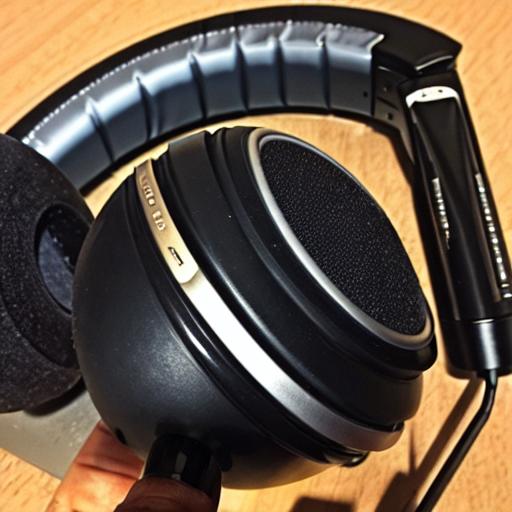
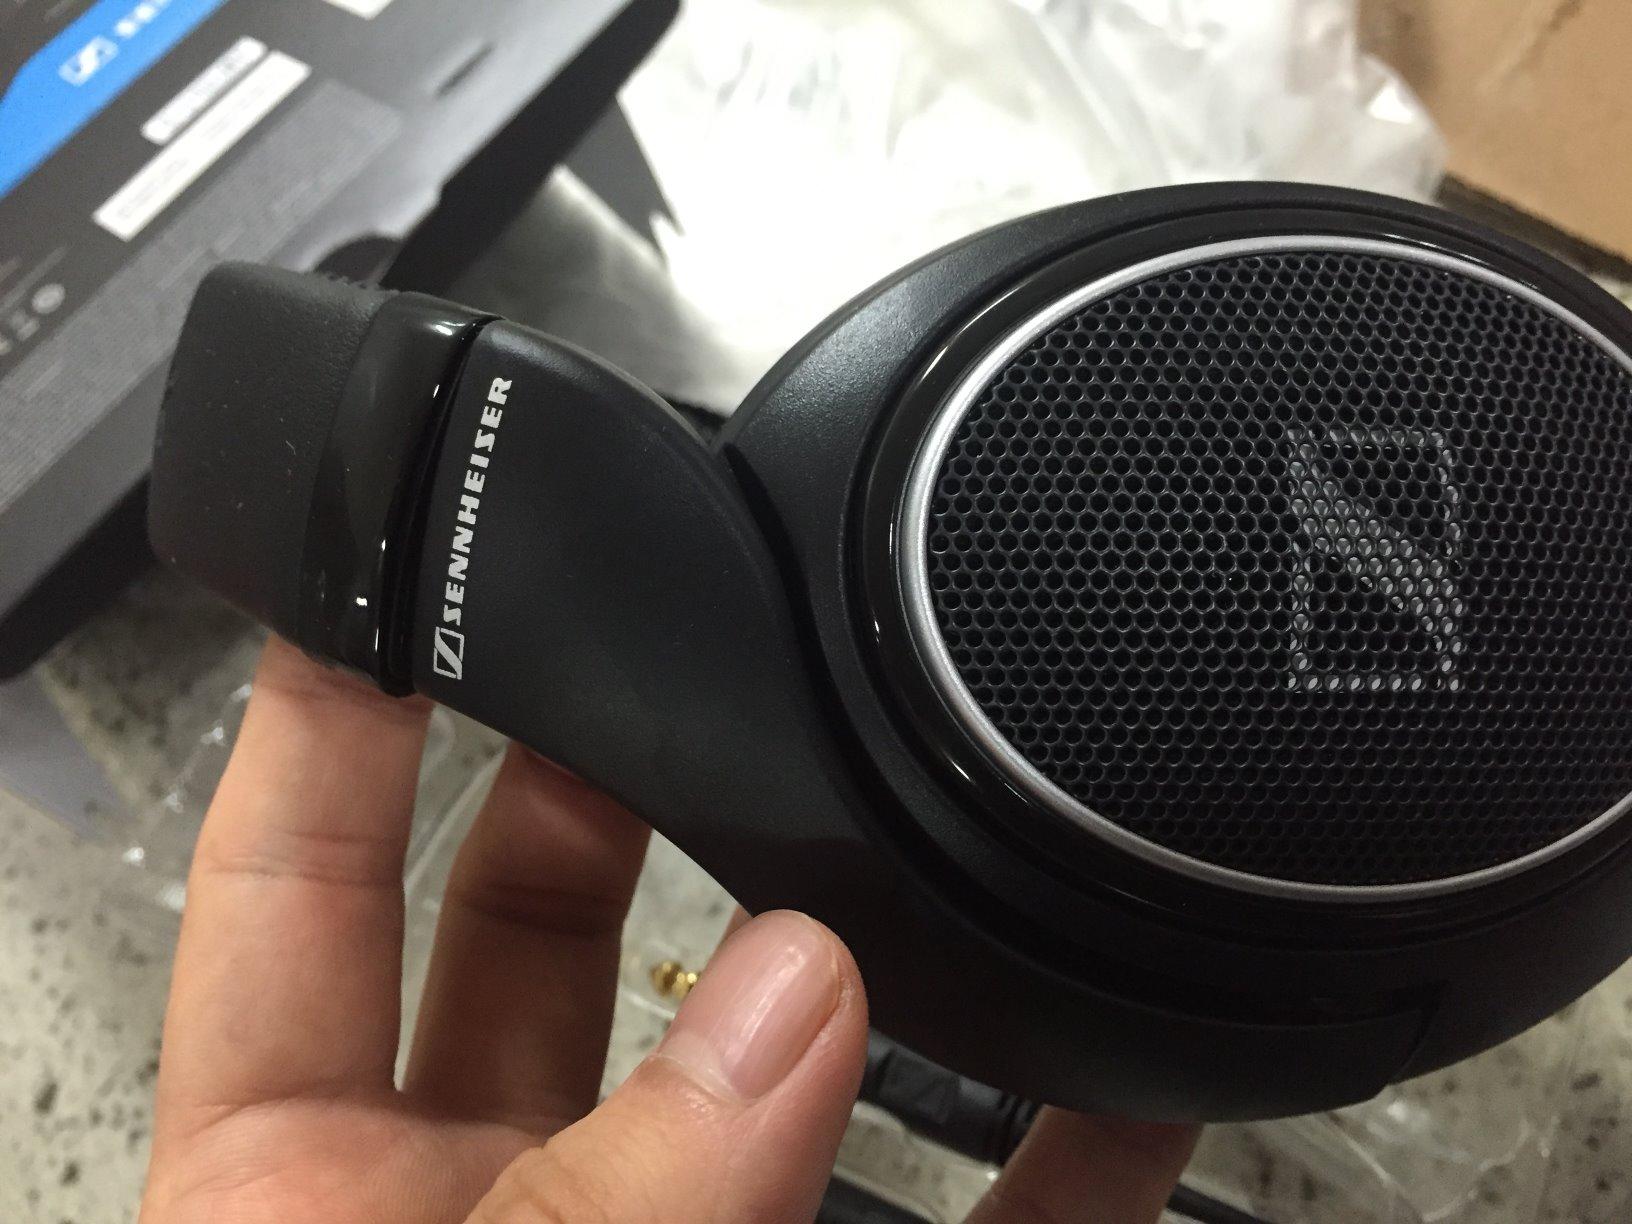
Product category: headphones
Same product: no